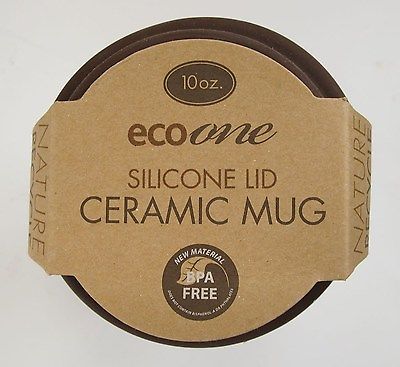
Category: mug